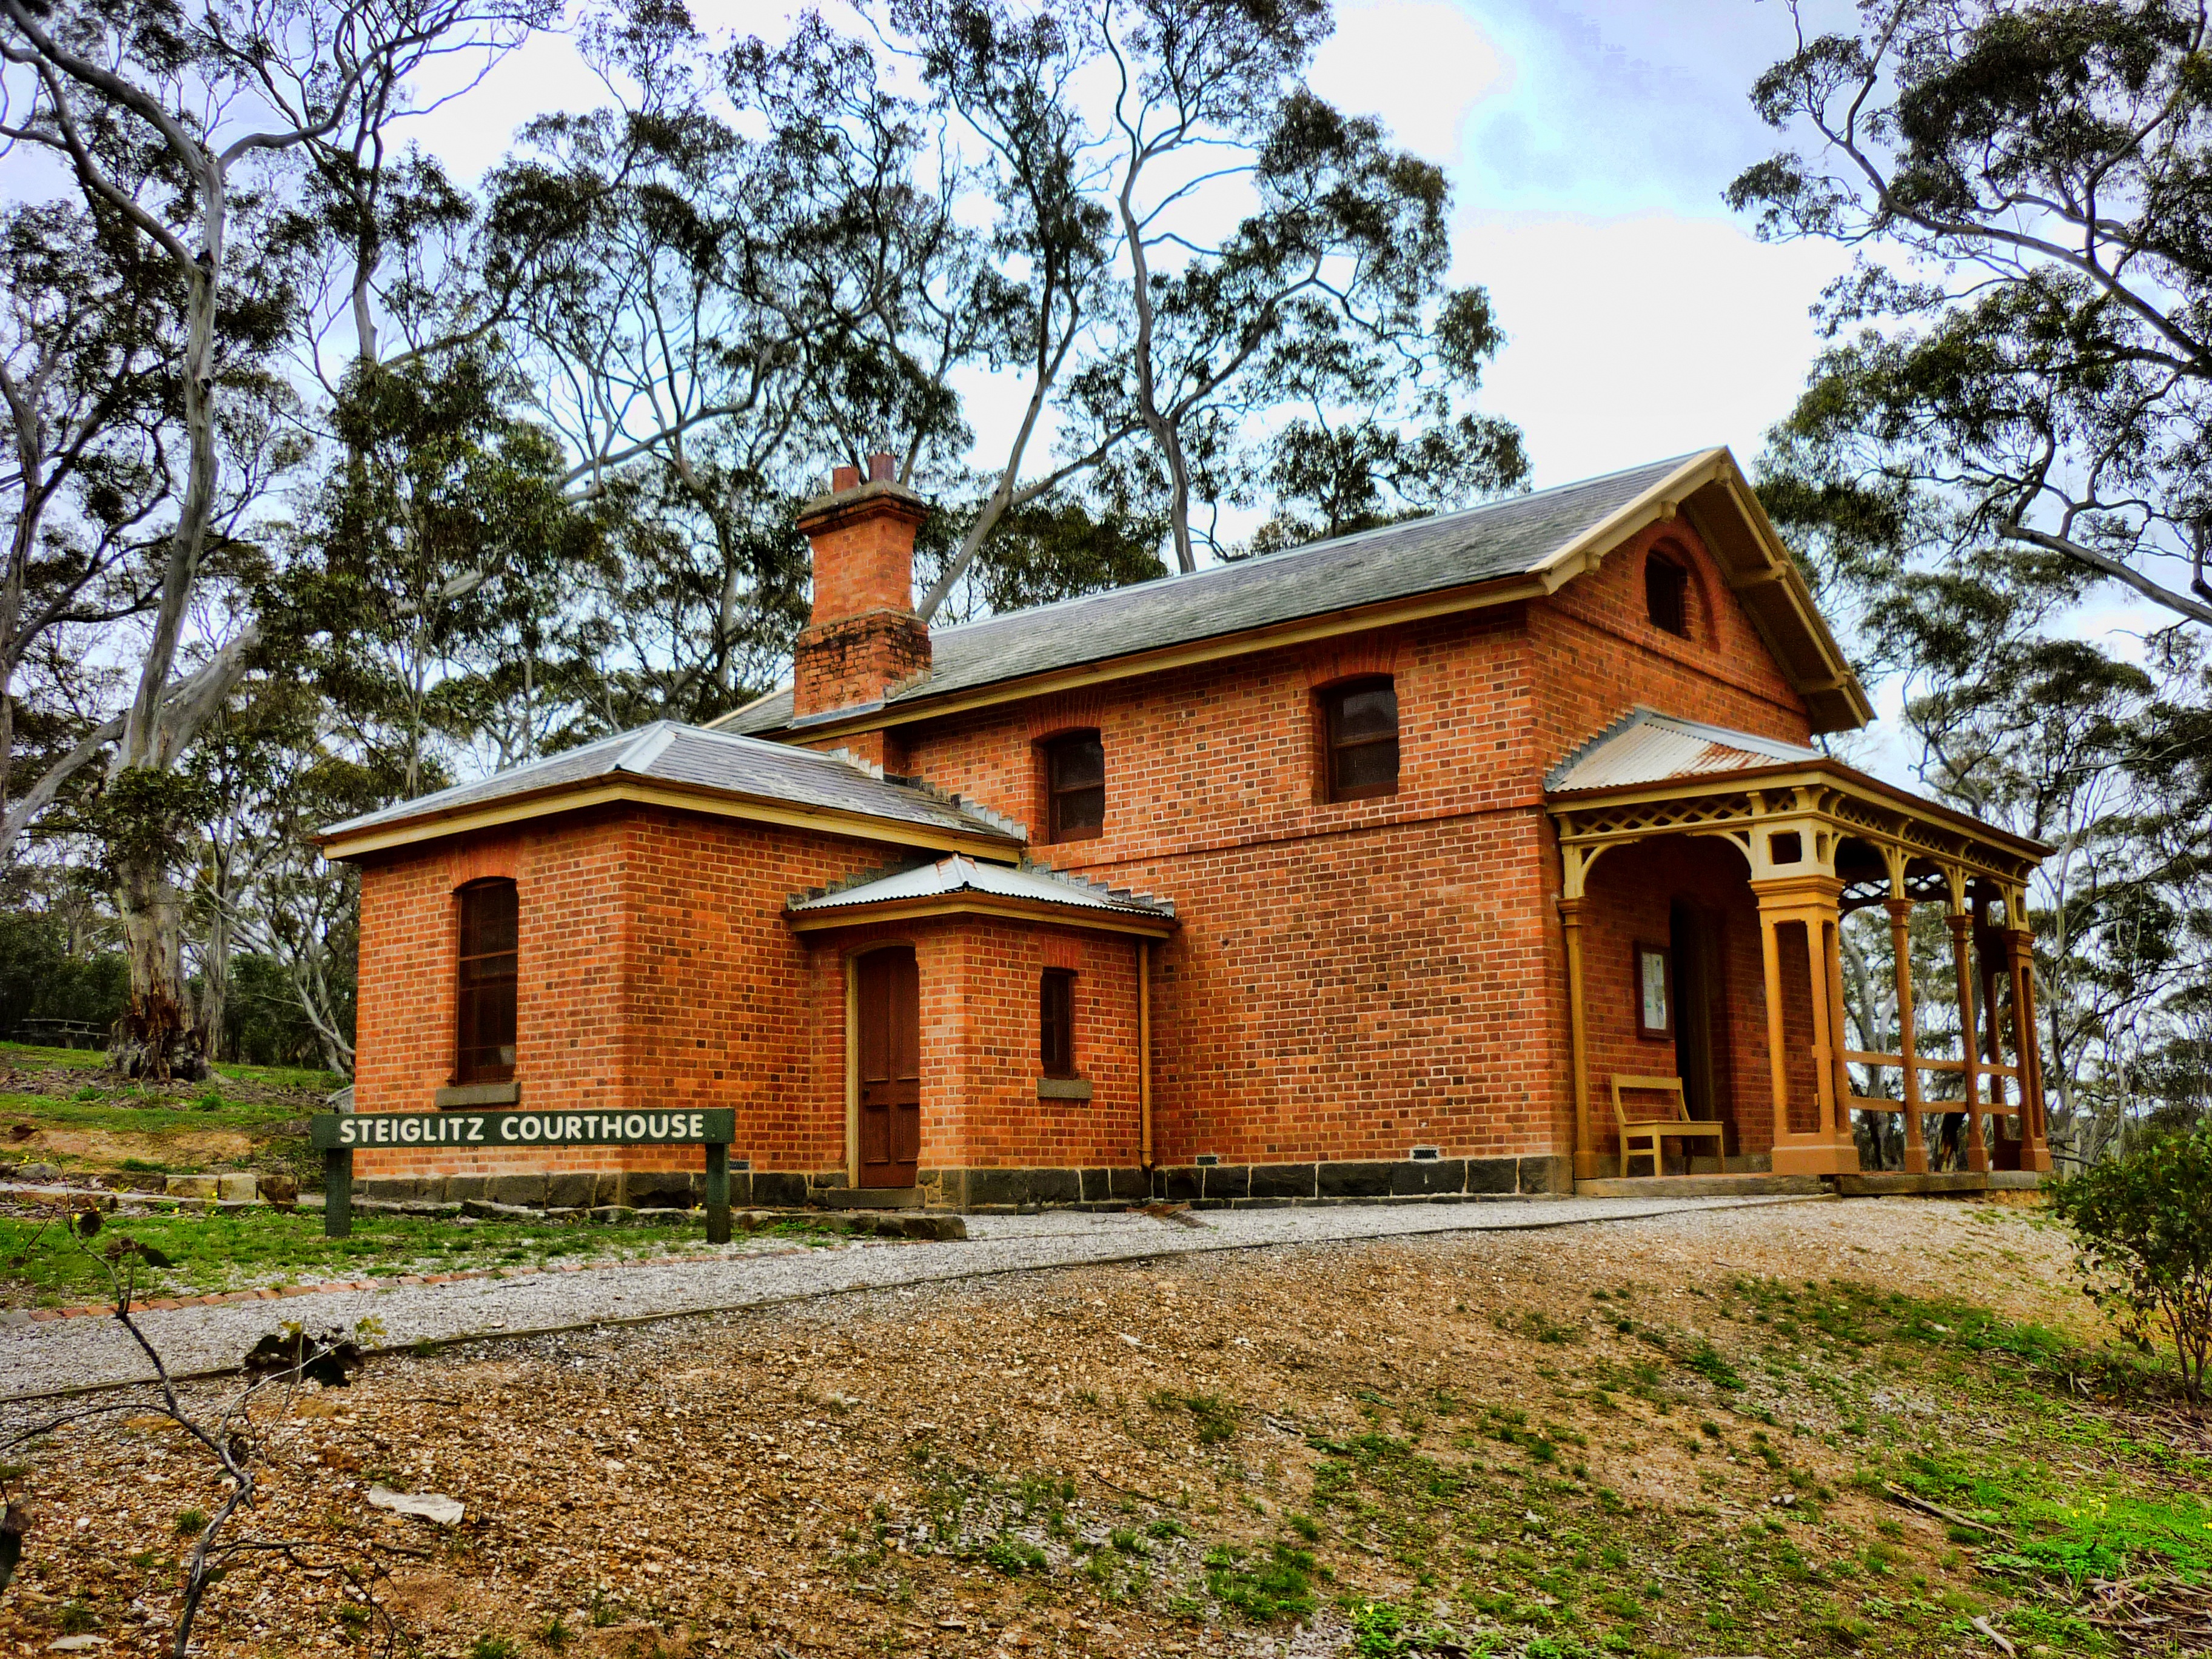
wood, farm, house, building, barn, home, country, shed, hut, shack, rural, cottage, facade, property, chapel, farmhouse, court, historical, estate, log cabin, courthouse, real estate, rural area, residential area